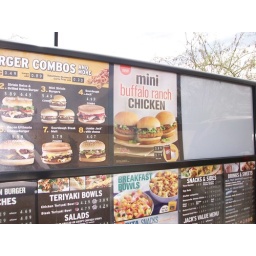
Areas of interest around my 'hood all within walking distance of my house. Jack in the box